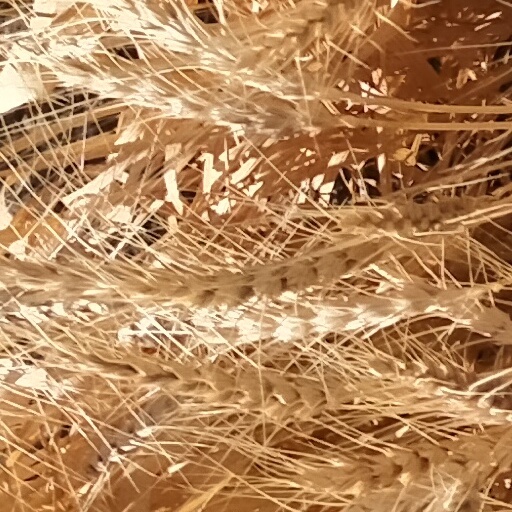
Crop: wheat